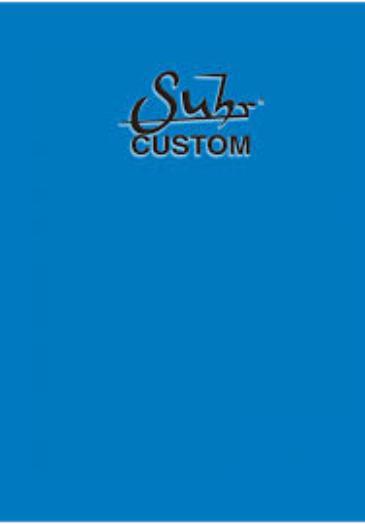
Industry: Leisure